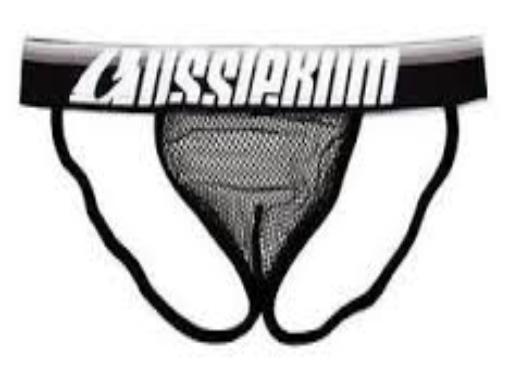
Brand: aussieBum
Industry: Clothes